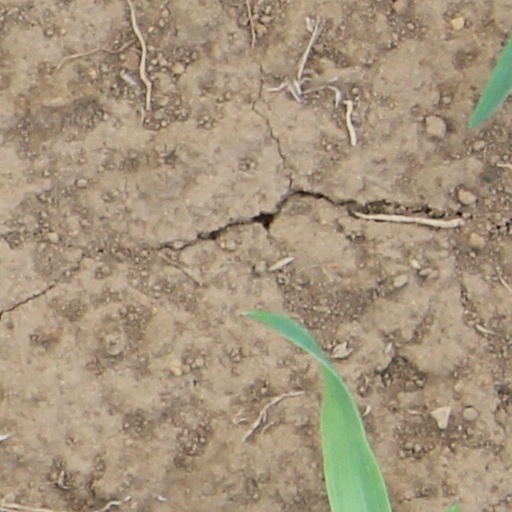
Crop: wheat